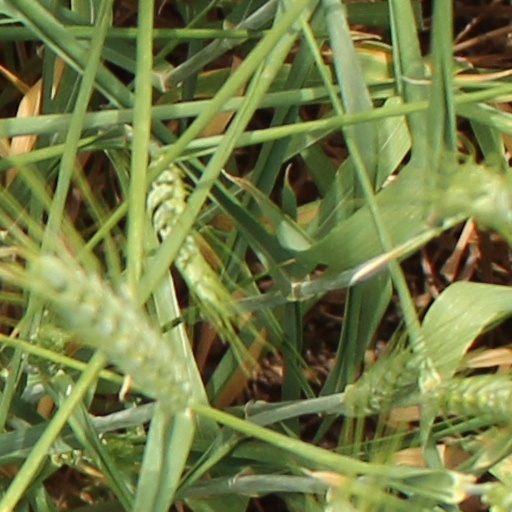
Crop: wheat